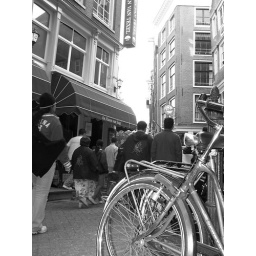
For some reason black and white pictures always look good with bikes in them.